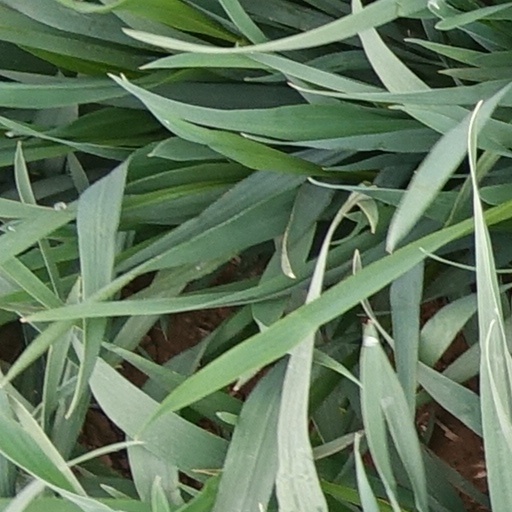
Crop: wheat